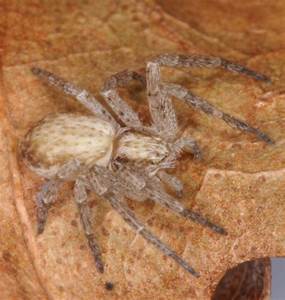
Label: spider